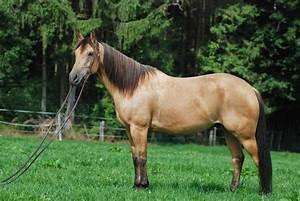
horse